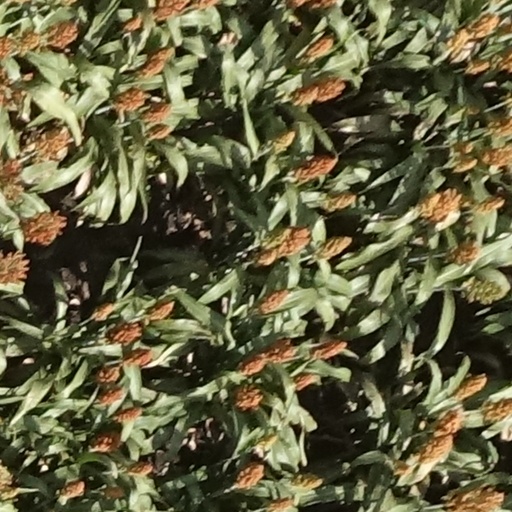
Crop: sorghum